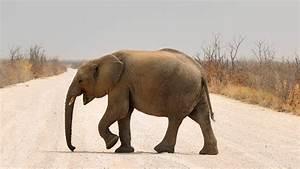
elephant